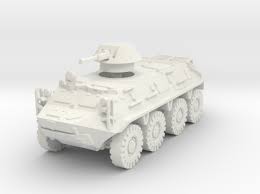
Label: BTR